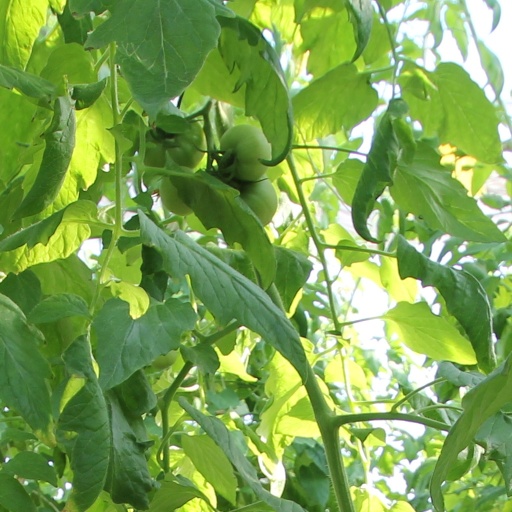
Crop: tomato